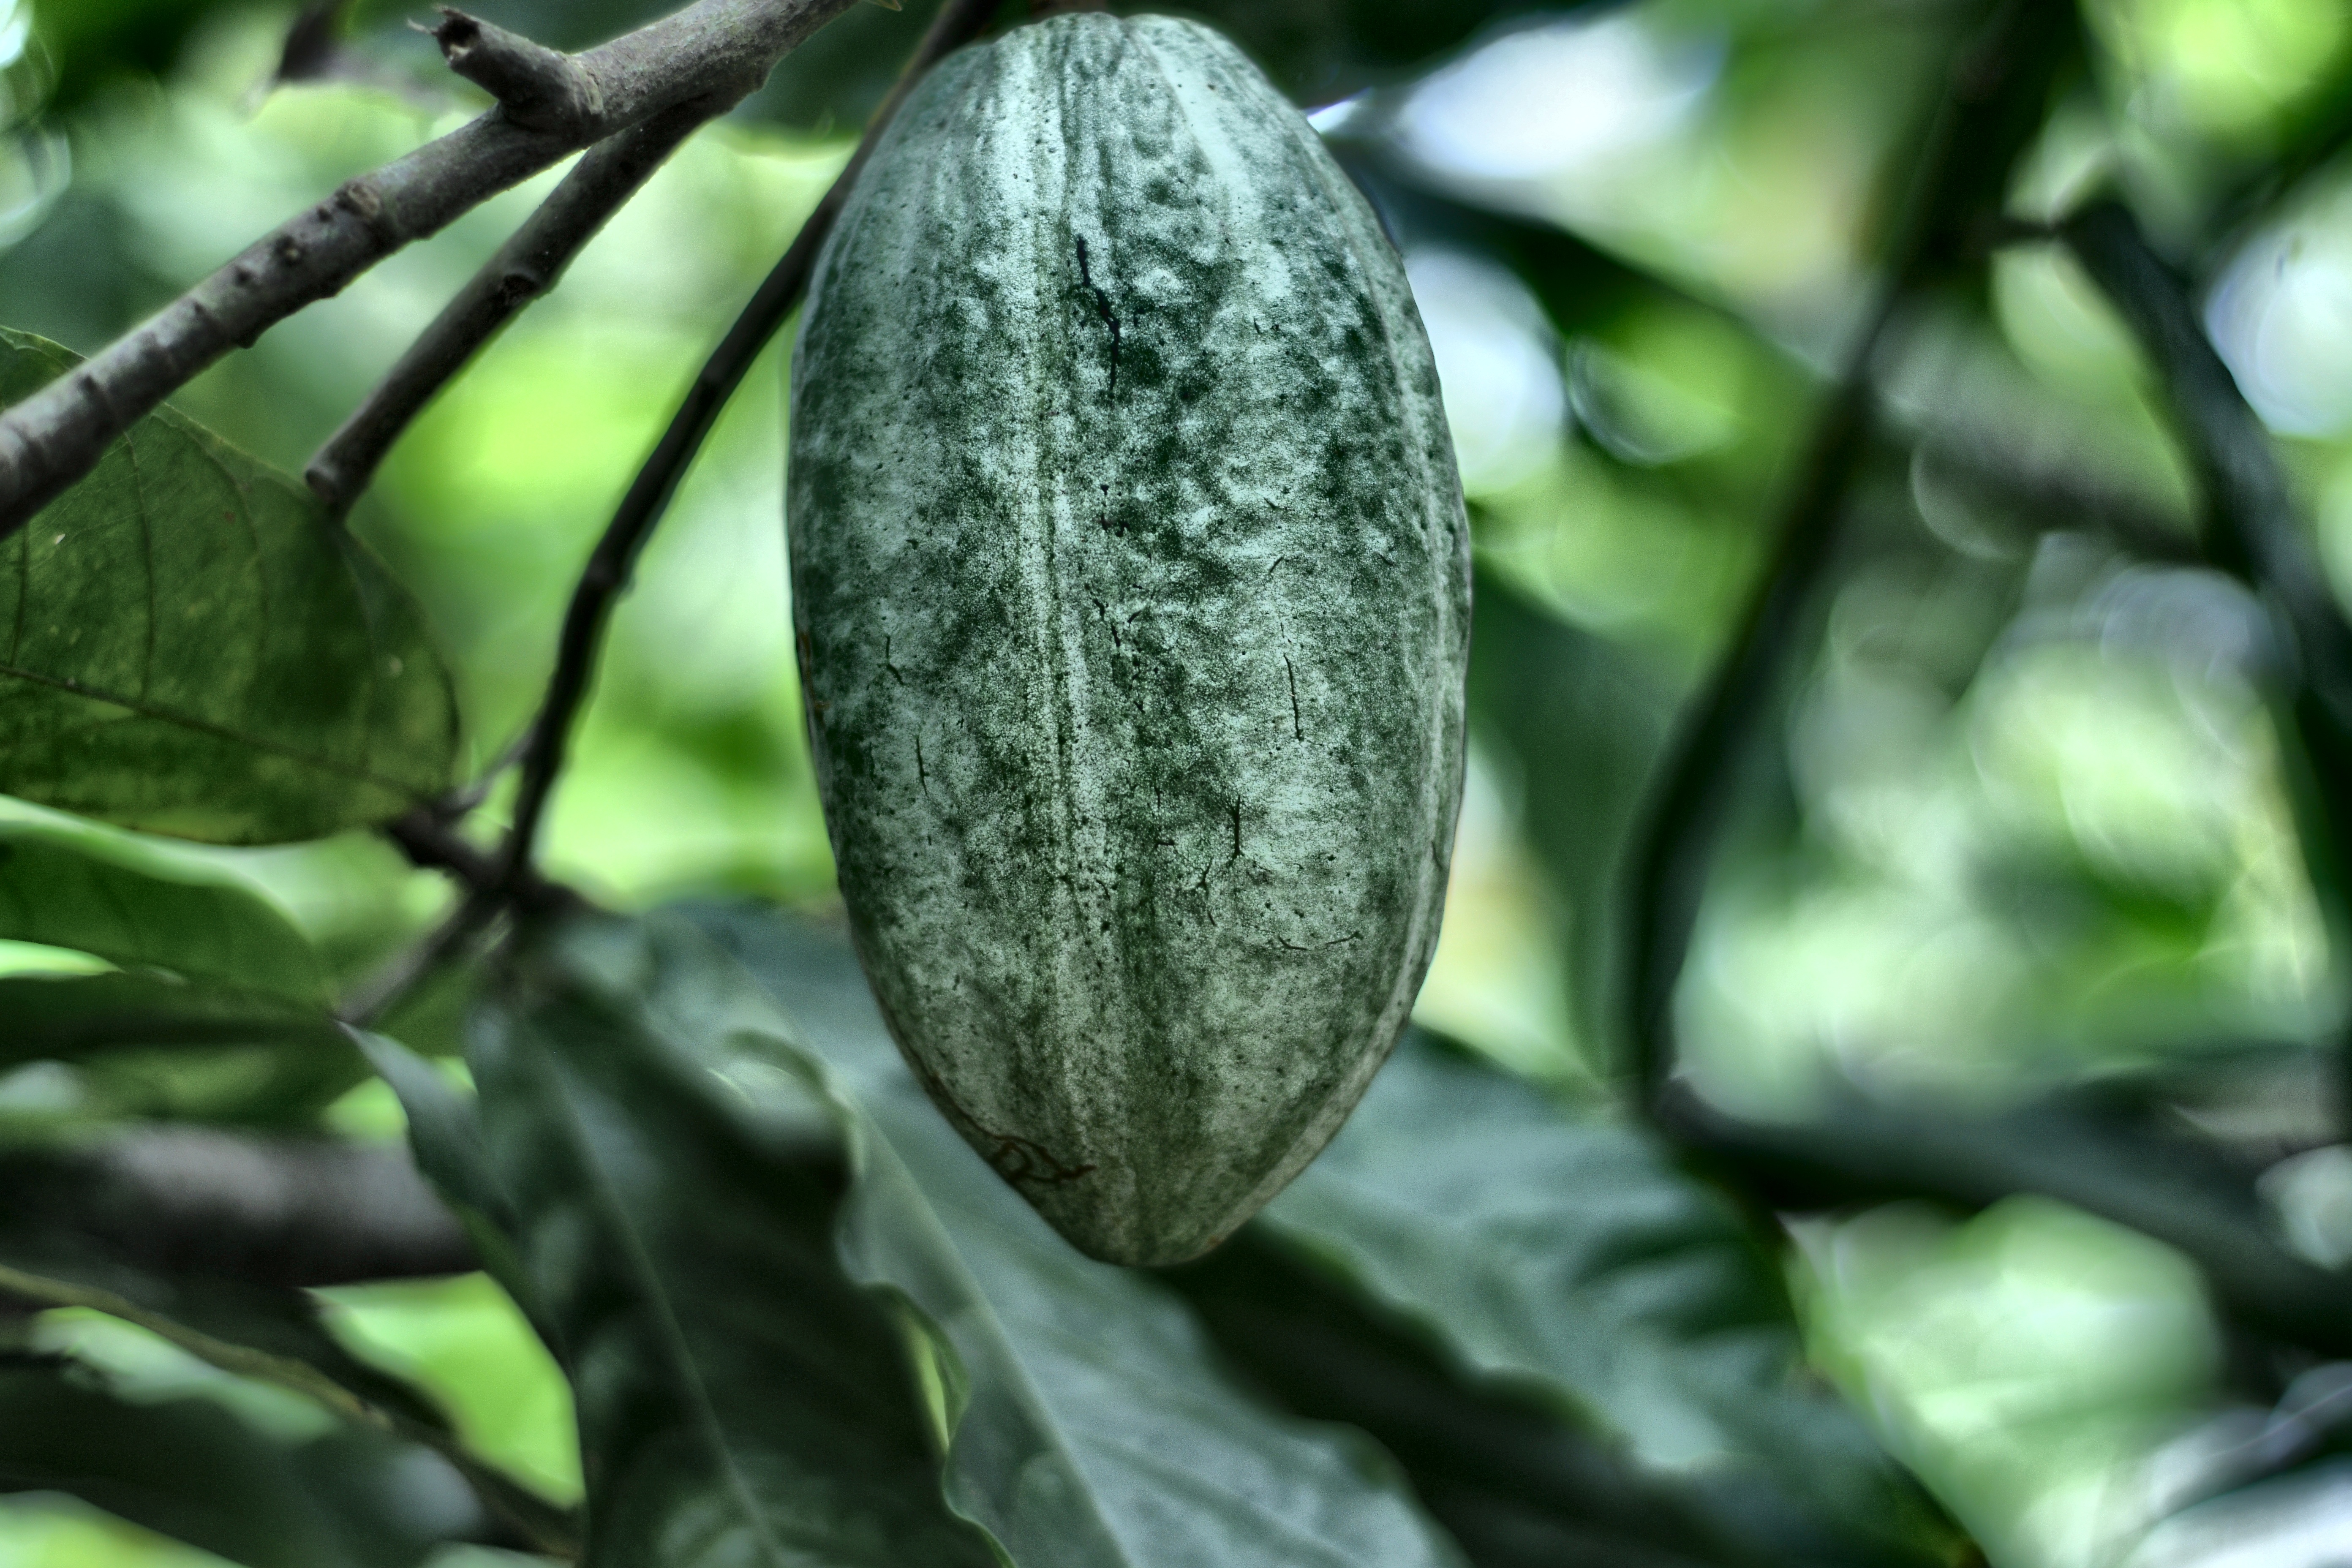
Maturity: unmature
Variety: Guiana